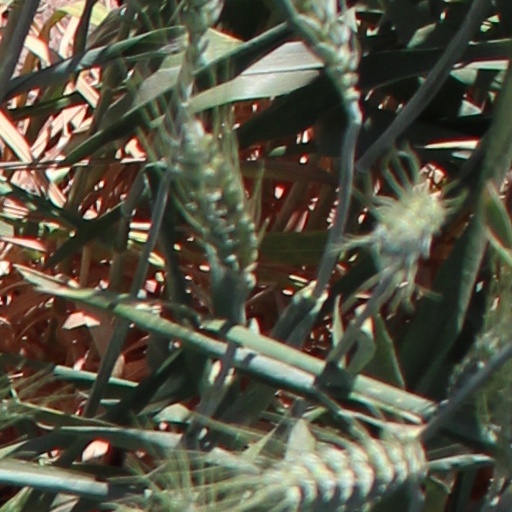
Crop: wheat